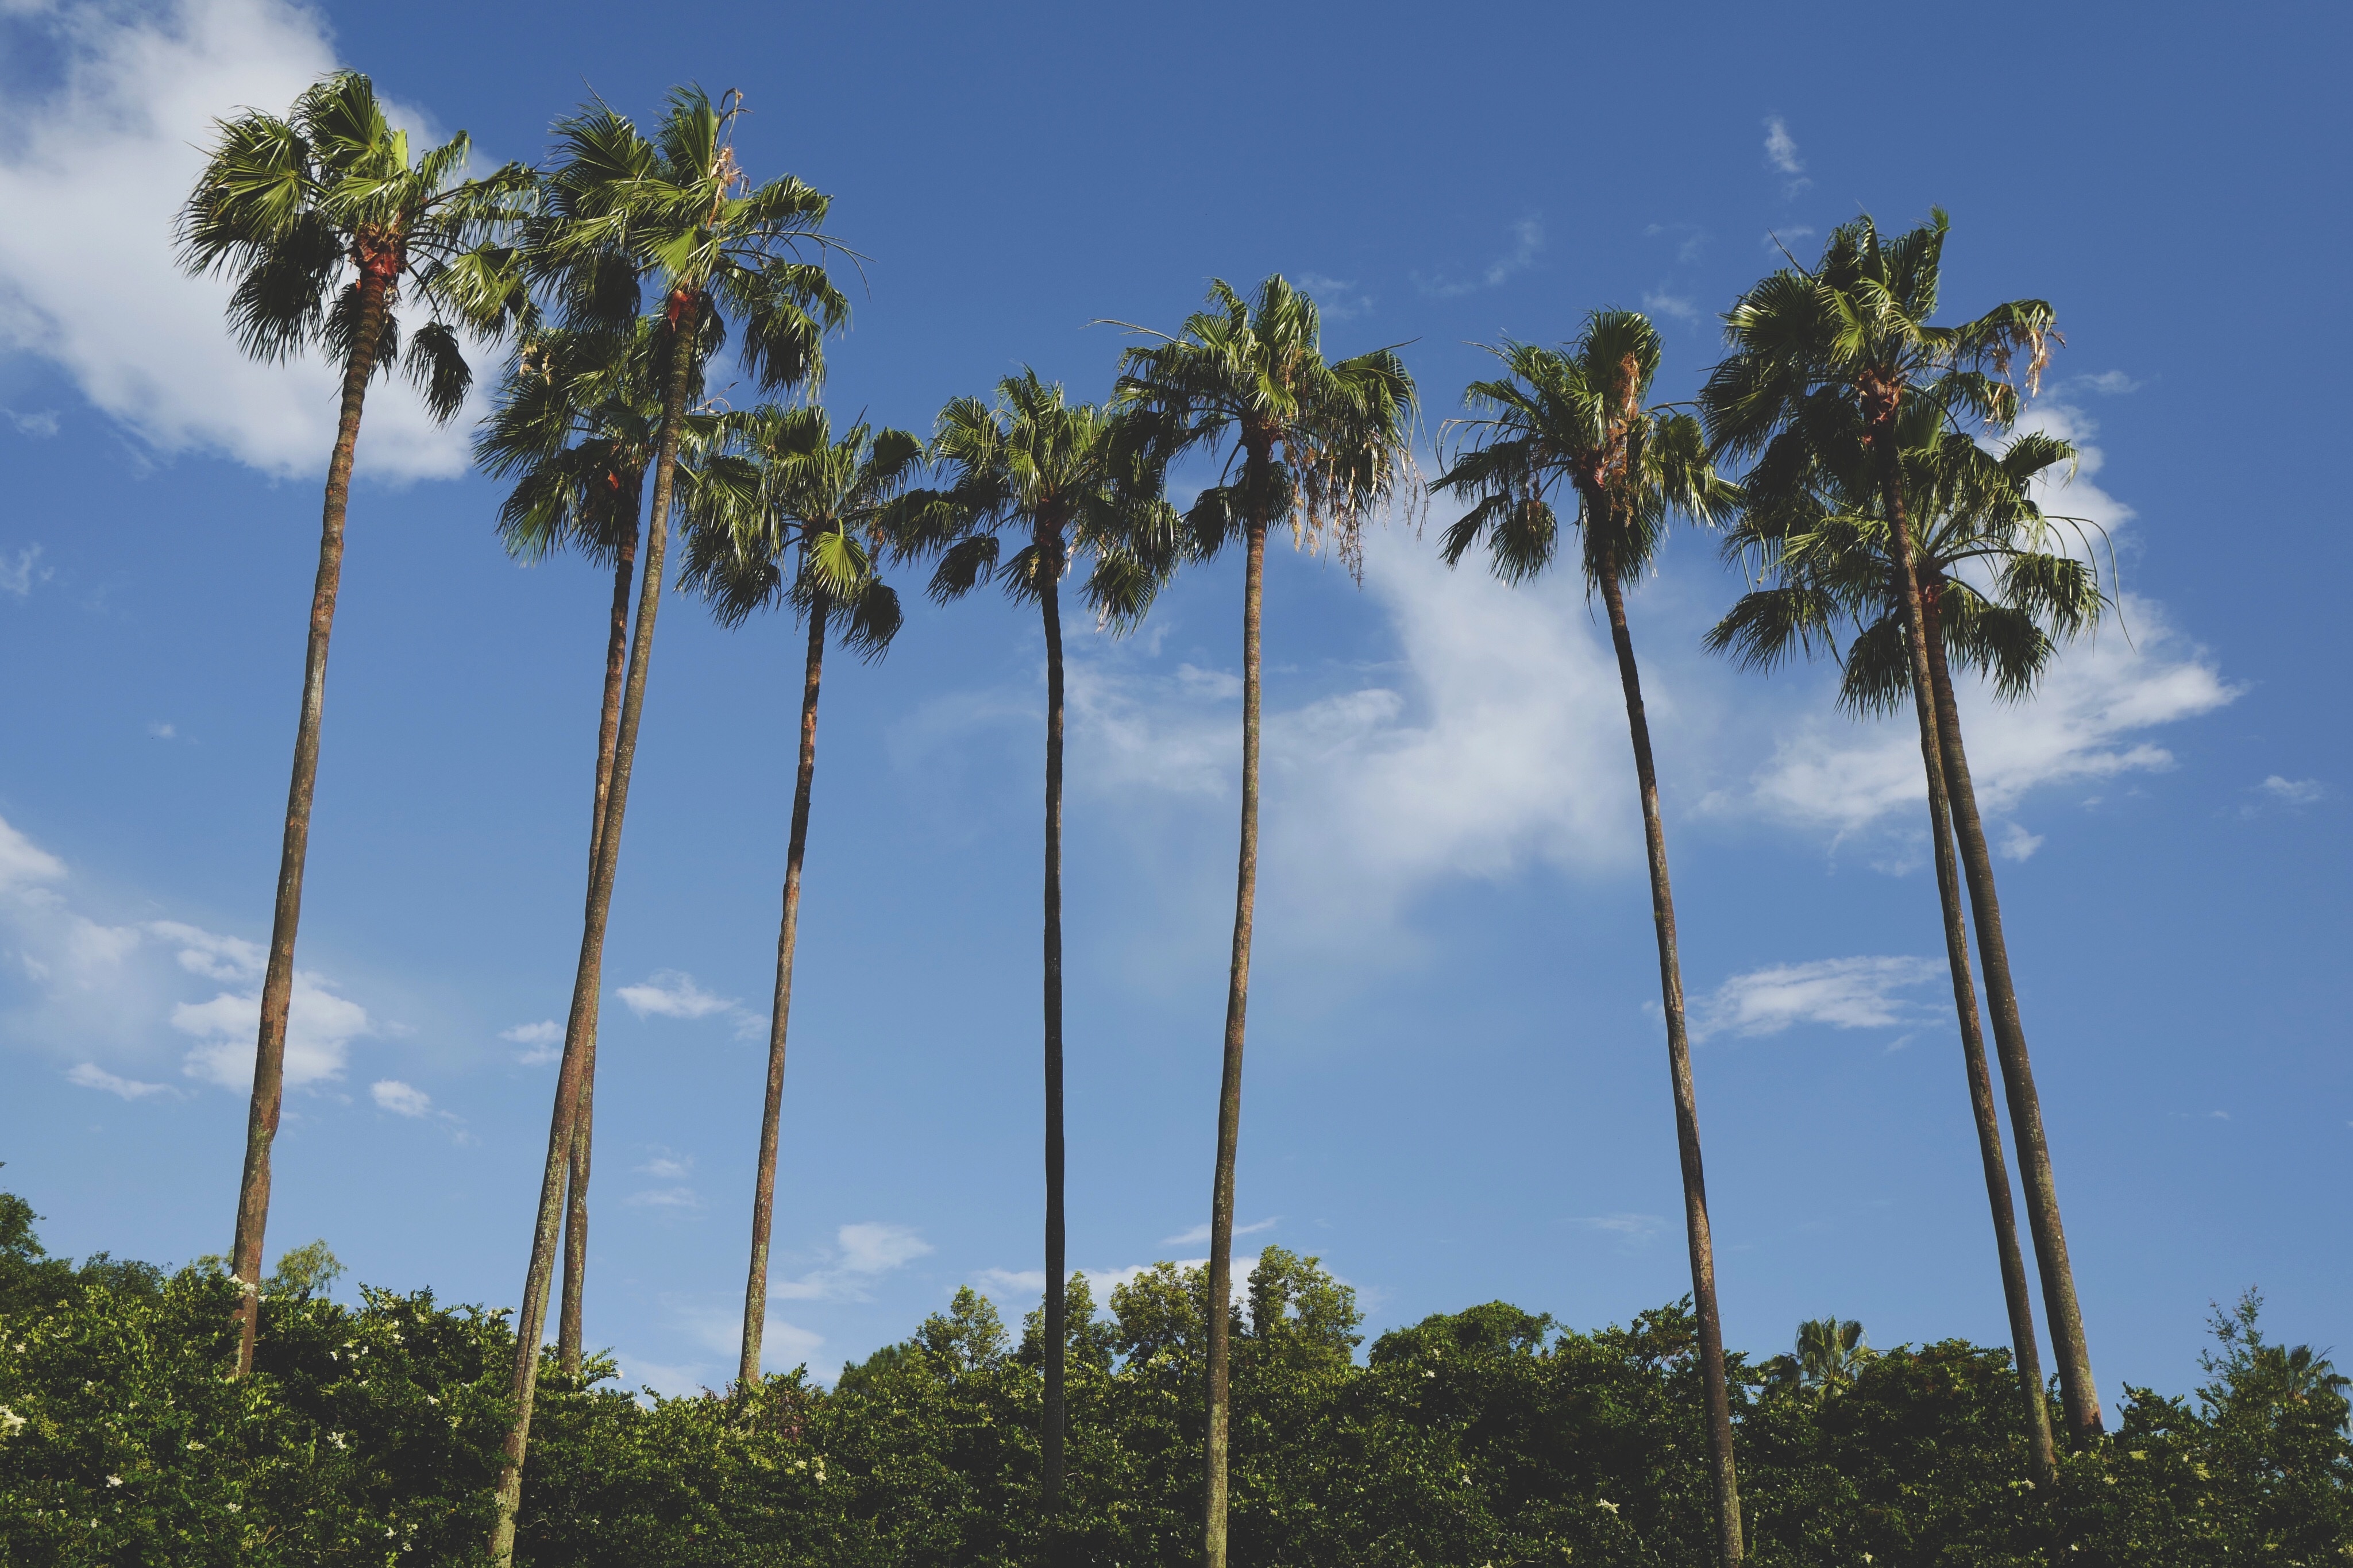
tree, nature, grass, plant, sky, palm tree, leaf, hill, flower, wind, green, palm, flora, savanna, tropics, ecosystem, flowering plant, woody plant, land plant, arecales, palm family, borassus flabellifer